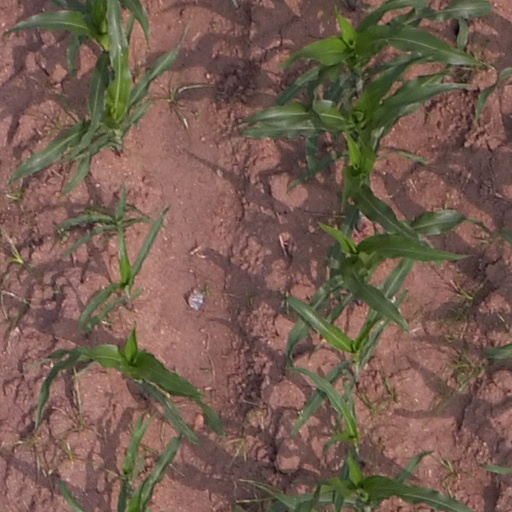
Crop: maize; corn